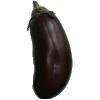
Label: Eggplant 1